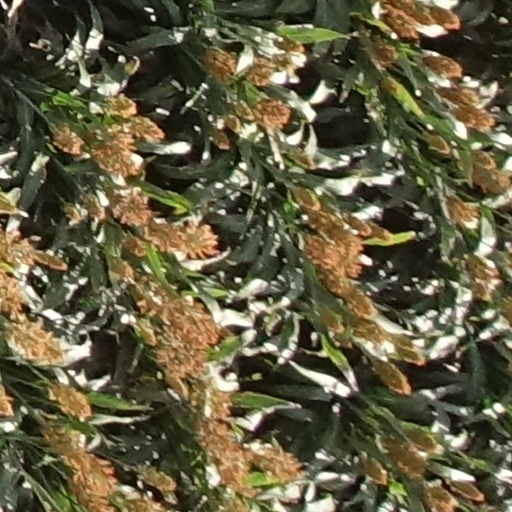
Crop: sorghum